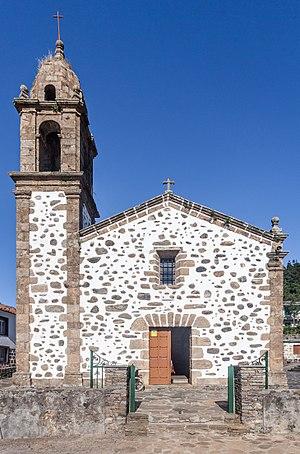
Le sanctuaire Saint-André de Teixido est une chapelle consacrée à l'apôtre André dans un hameau situé sur une colline dominant le littoral de l'océan Atlantique, à Cedeira, une municipalité de la province de La Corogne, faisant partie de la communauté autonome de Galice, en Espagne. C'est un important lieu de pèlerinage et un lieu emblématique de la culture galicienne. On dit de lui Vai de morto quen non foi de vivo, ce qui peut se traduire en français par : « Doit y venir mort, qui ne le fait de son vivant ». Son intérêt artistique le plus remarquable réside dans son retable.